The Lord of the Rings (1955 radio series)

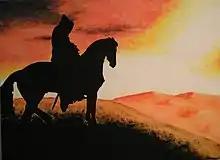
Artist's impression of a Nazgûl, depicted as a shadowy but solid body, cloaked and hooded in black, wearing a sword, and mounted on a black horse

The rediscovered script shows Tiller's construction of the radio series. A sheet in Tolkien's handwriting shows that he rewrote a scene soon after the Nazgûl confrontation scene on Weathertop, in which the hobbit Frodo Baggins is stabbed by their leader, who had once been the Witch-king of Angmar, with a Morgul-knife. Among the descriptions on the sheet for the narrator to voice, Tolkien redrafted the dialogue: